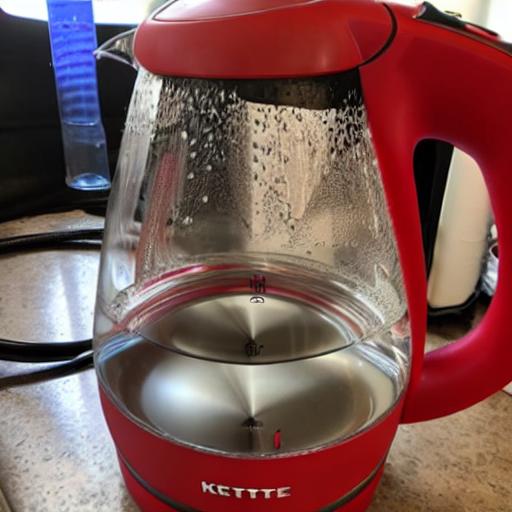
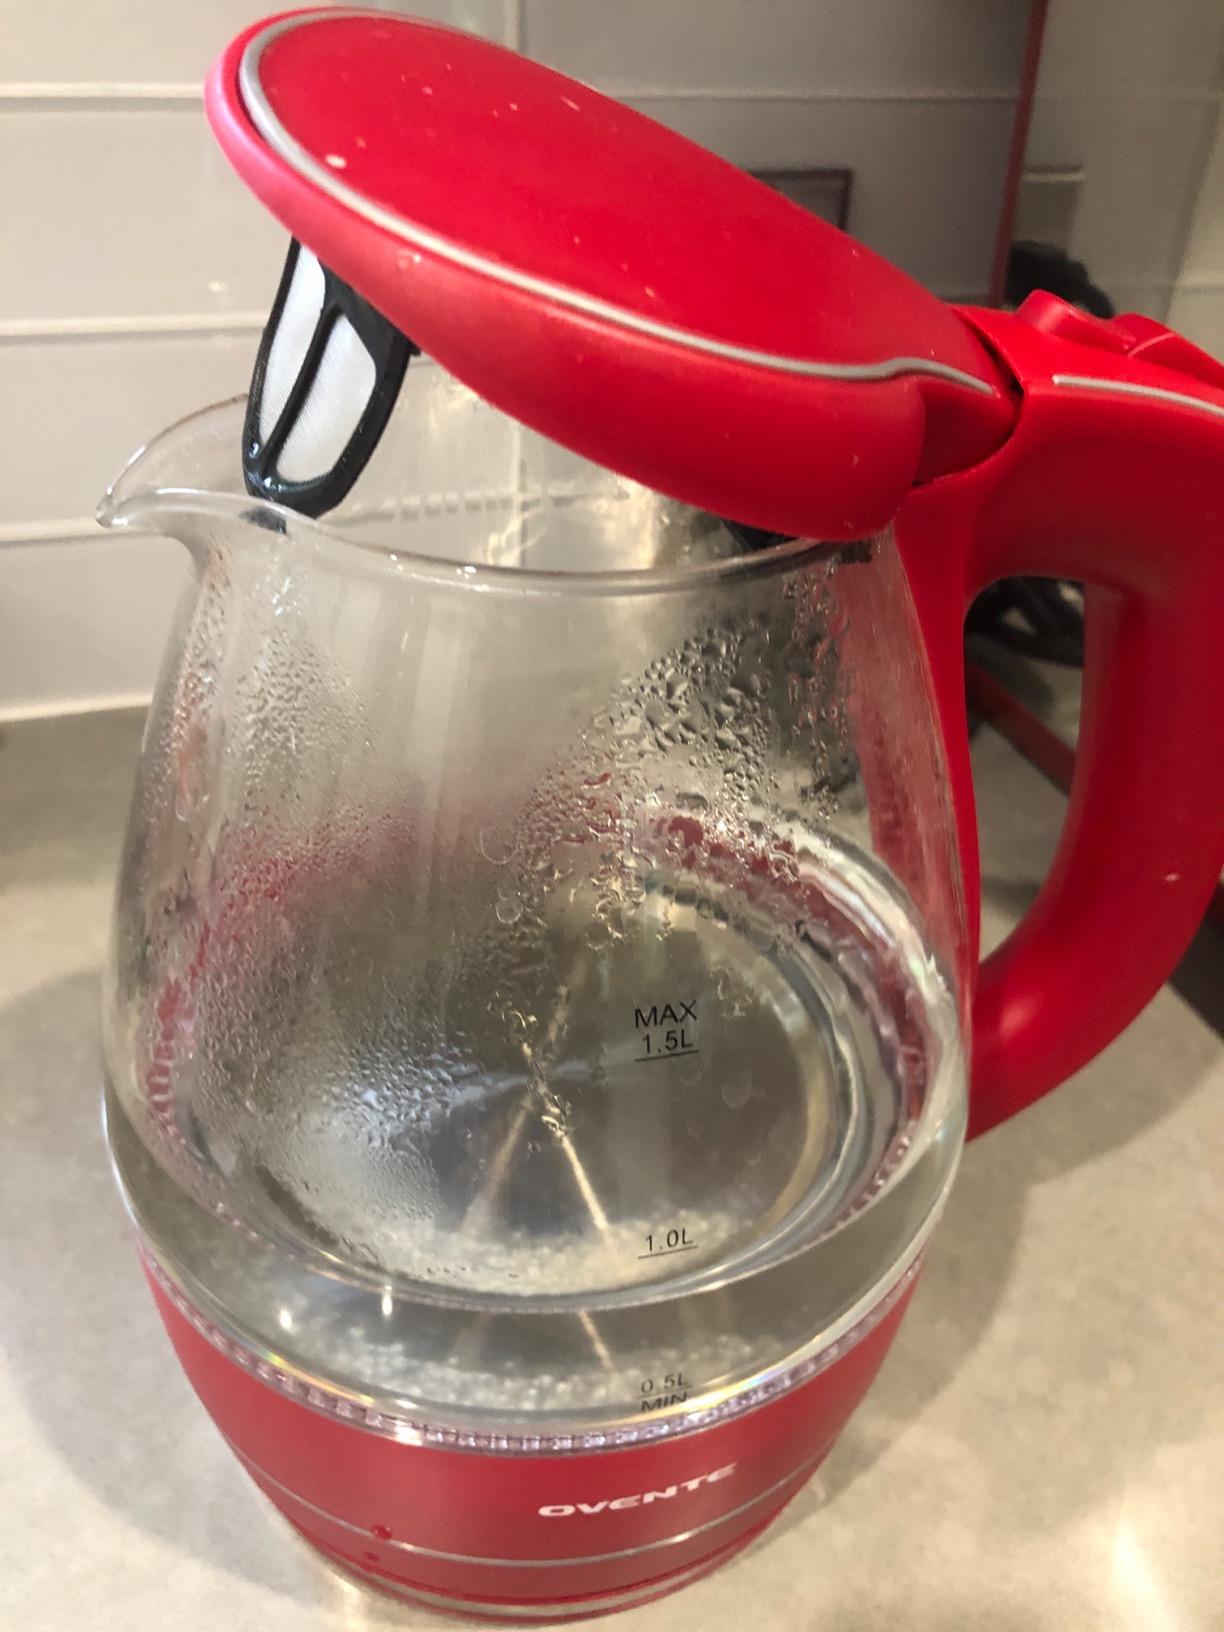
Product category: items_kettle
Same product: no